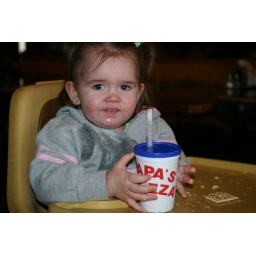
She ended up with more juice on her shirt then in her belly! But it made for some cute pics!!!